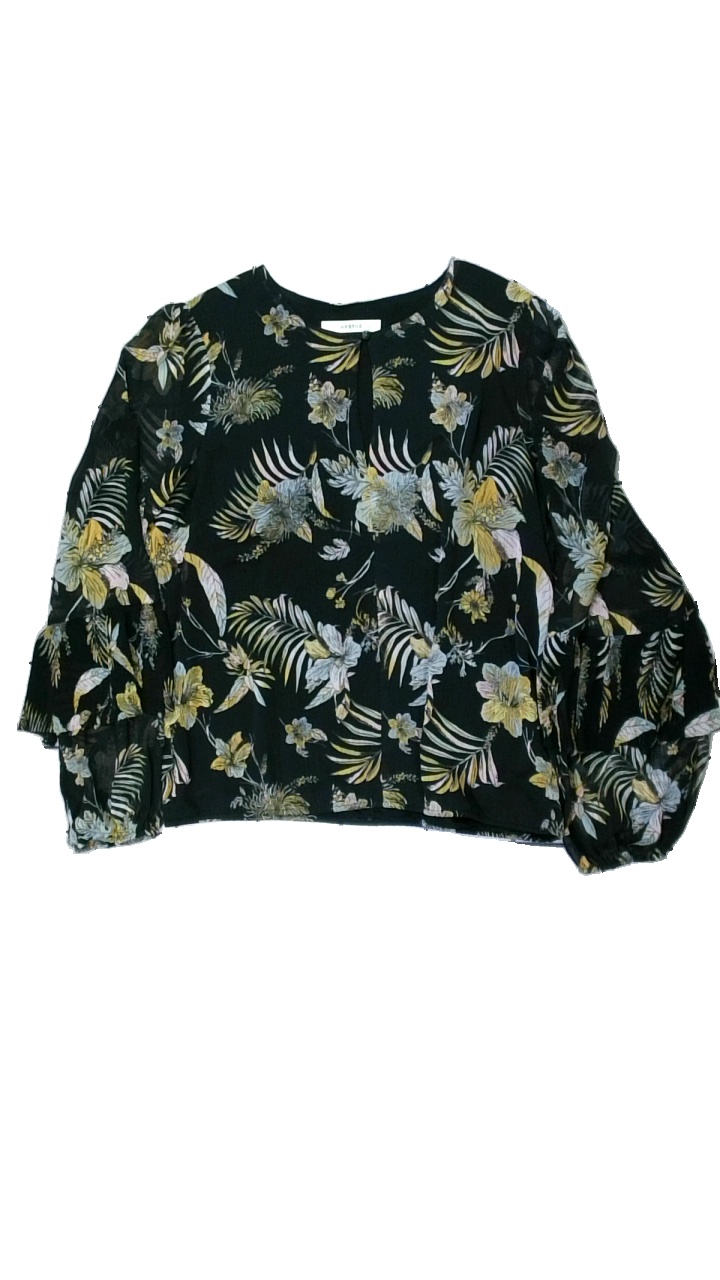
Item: Top (Ladies)
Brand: Gestuz
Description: Black top with multicolored floral print from Gestuz, size missing. Poor condition.
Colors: Black, Yellow, Blue, Multicolor
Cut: Regular, C-collar
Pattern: Floral print
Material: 100% poly
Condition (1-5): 2
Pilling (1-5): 5
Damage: stain
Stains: Minor
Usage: Recycle
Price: <50